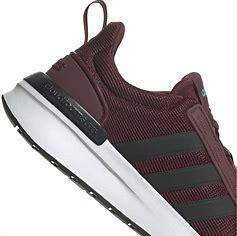
Brand: Adidas
Model: Racer TR21